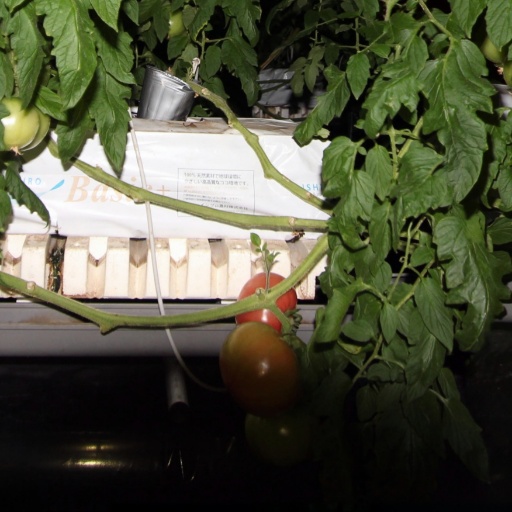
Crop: tomato